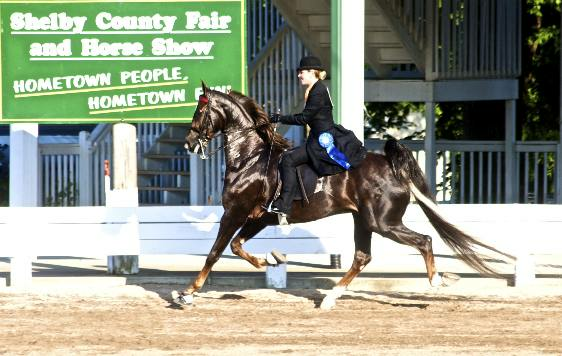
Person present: No